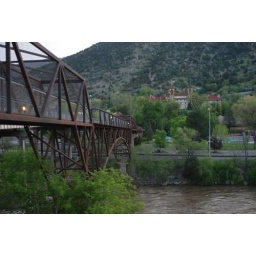
RR bridge over river